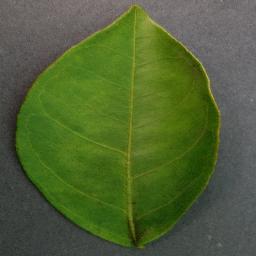
Label: Orange___Haunglongbing_(Citrus_greening)